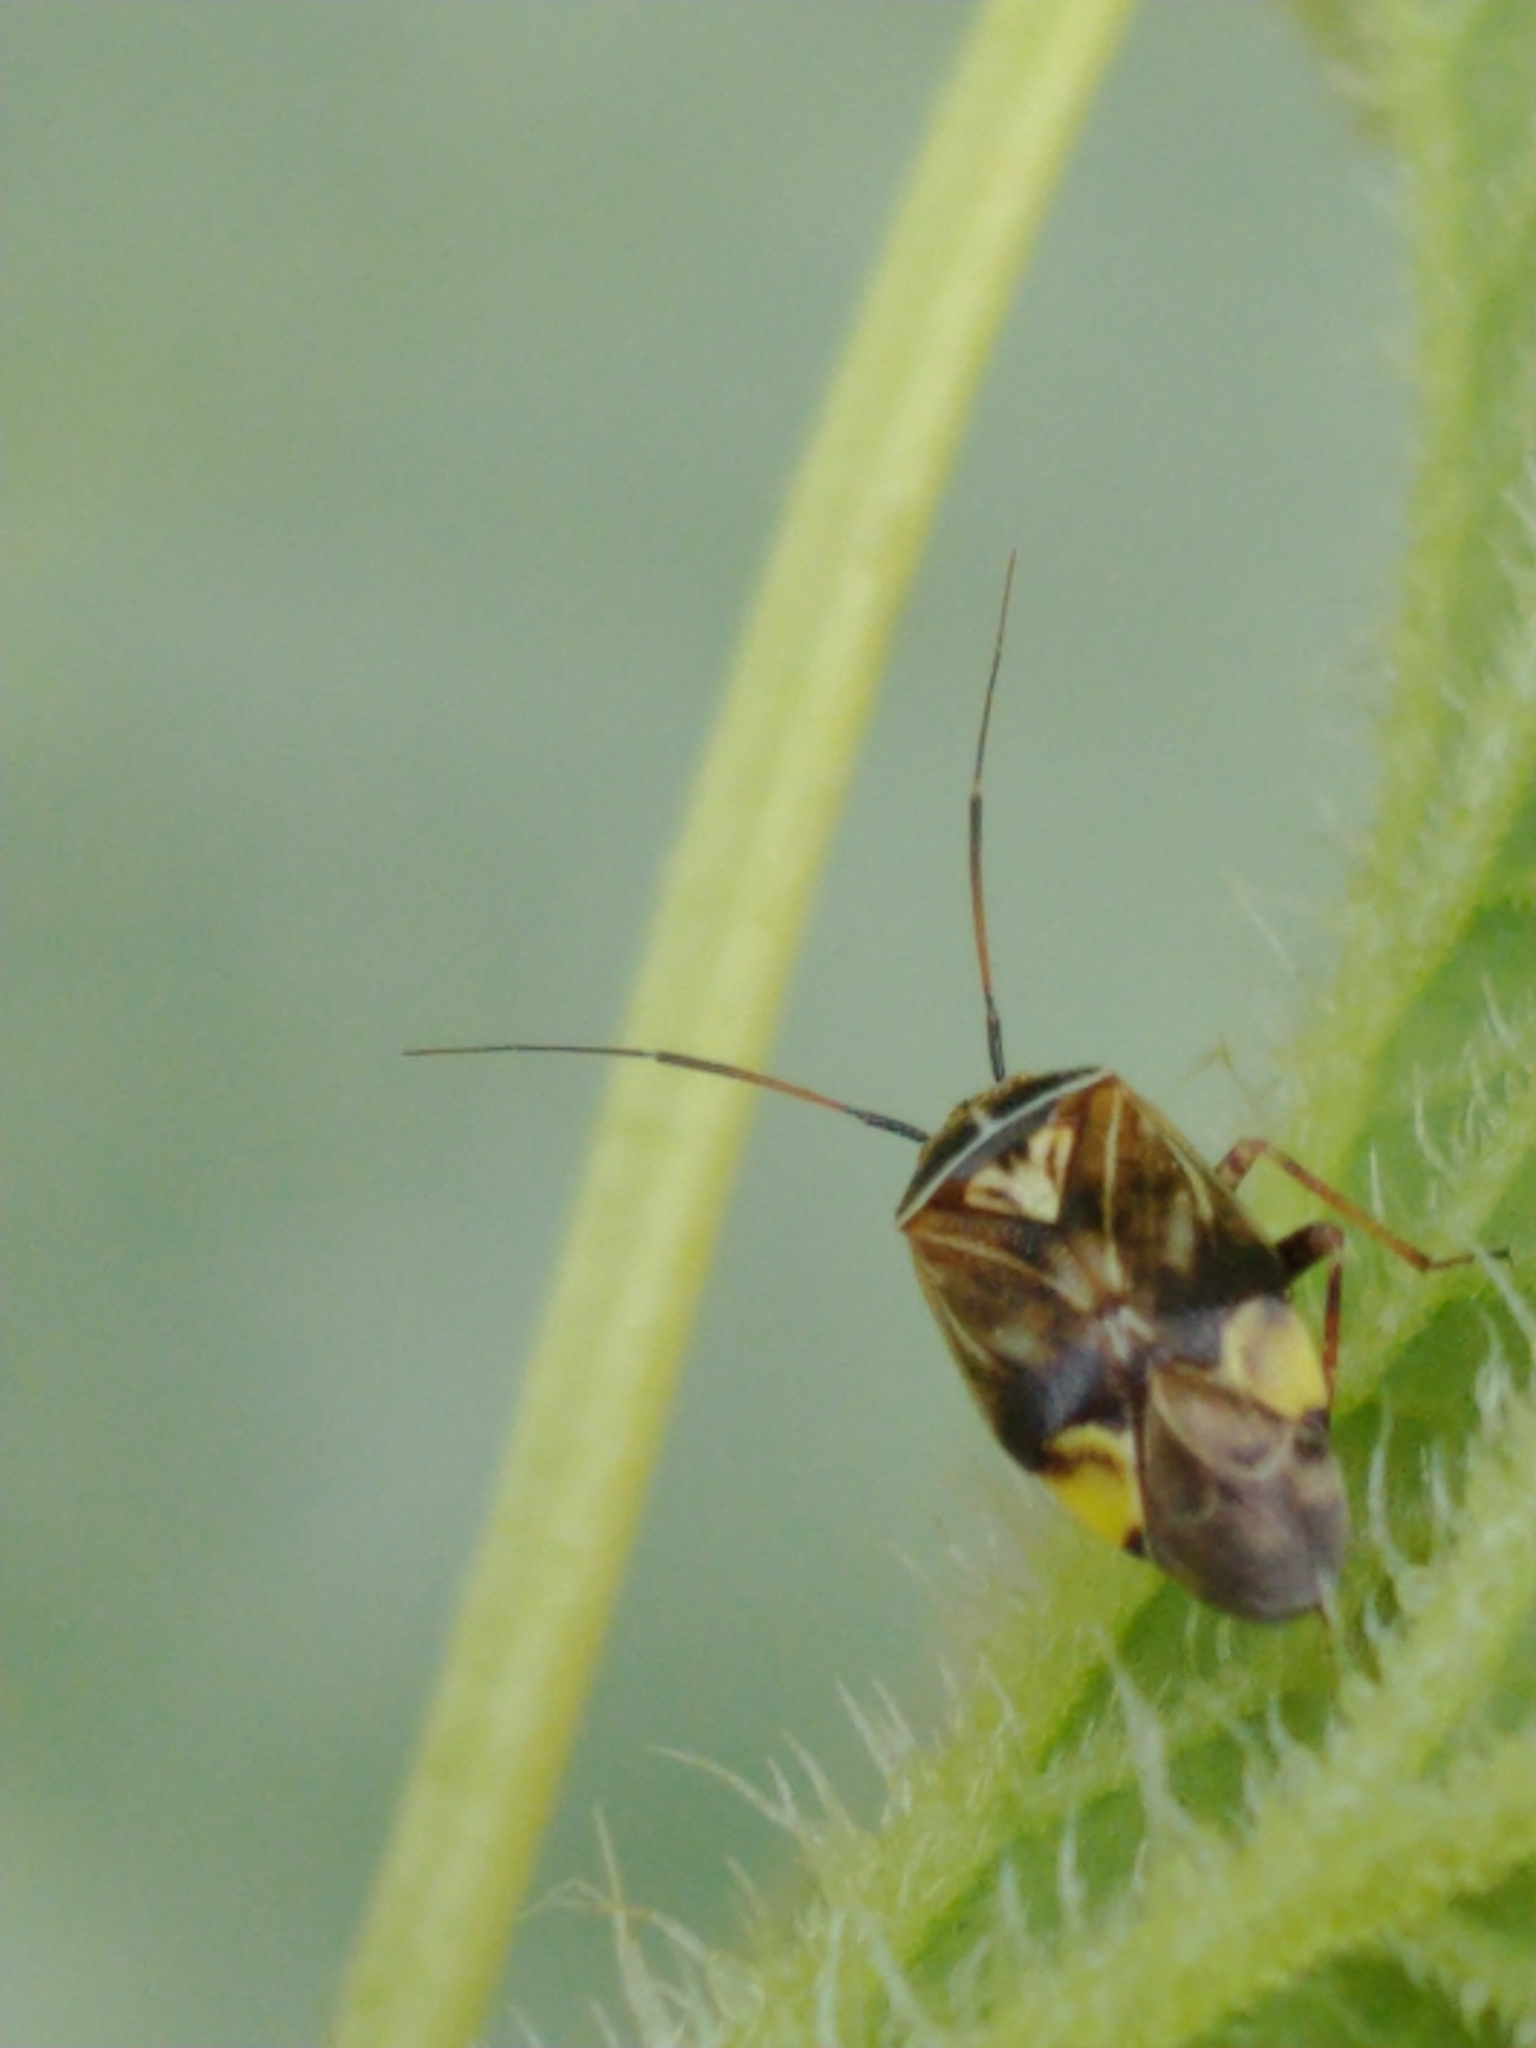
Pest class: lygus_bug